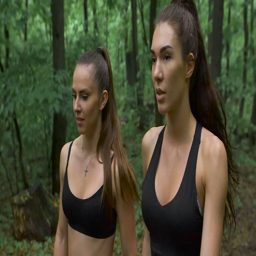
slender girl walking through the forest after training and talking .